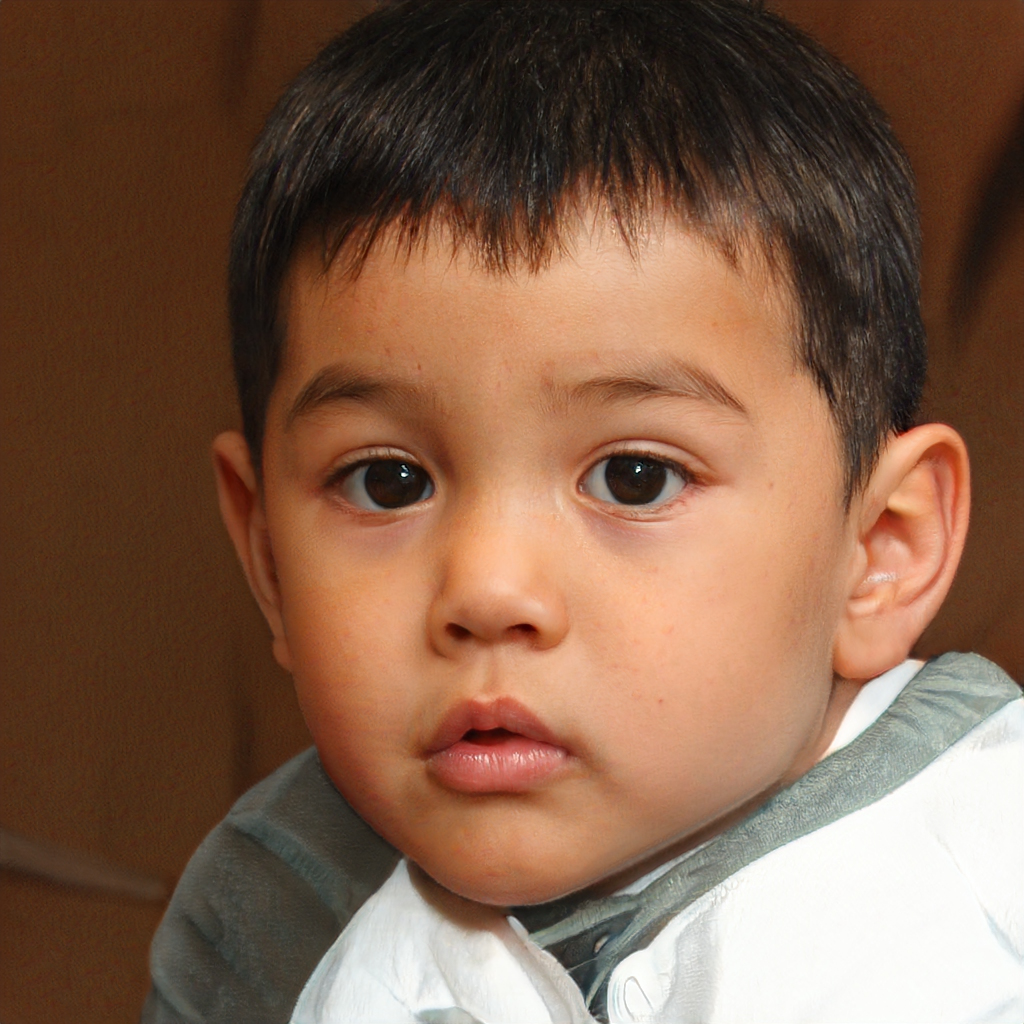
Gender: Male